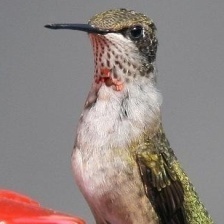
Species: RUBY THROATED HUMMINGBIRD
Scientific name: ARCHILOCHUS COLUBRIS
ImageNet parent category: hummingbird